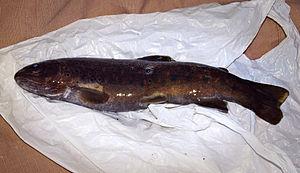
Albertacce (Corse) - Truite macrostigma pêchée dans le ruisseau de Sambuchellu à Calasima, à plus de 1000 m d'altitude Latina: Salmo cettii Rafinesque, 1810 aut Salmo trutta macrostigma (Duméril, 1858)
Cette liste commentée recense l'ichtyofaune d'eau douce en France métropolitaine. Elle répertorie les espèces de poissons dulçaquicoles français actuels et celles qui ont été récemment classifiées comme éteintes. Comme ici n'est référencé que la France métropolitaine, cette liste ne comptabilise pas les animaux présents dans les territoires de la France d'outre-mer, qui sont des régions disséminées un peu partout dans le monde.
Niolo est une ancienne piève de Corse. Située dans le centre-nord de l'île, elle relevait de la province de Corte sur le plan civil et du diocèse d'Aléria sur le plan religieux.
La truite à grosses taches est une sous-espèce de la truite commune européenne décrite en premier en Algérie.